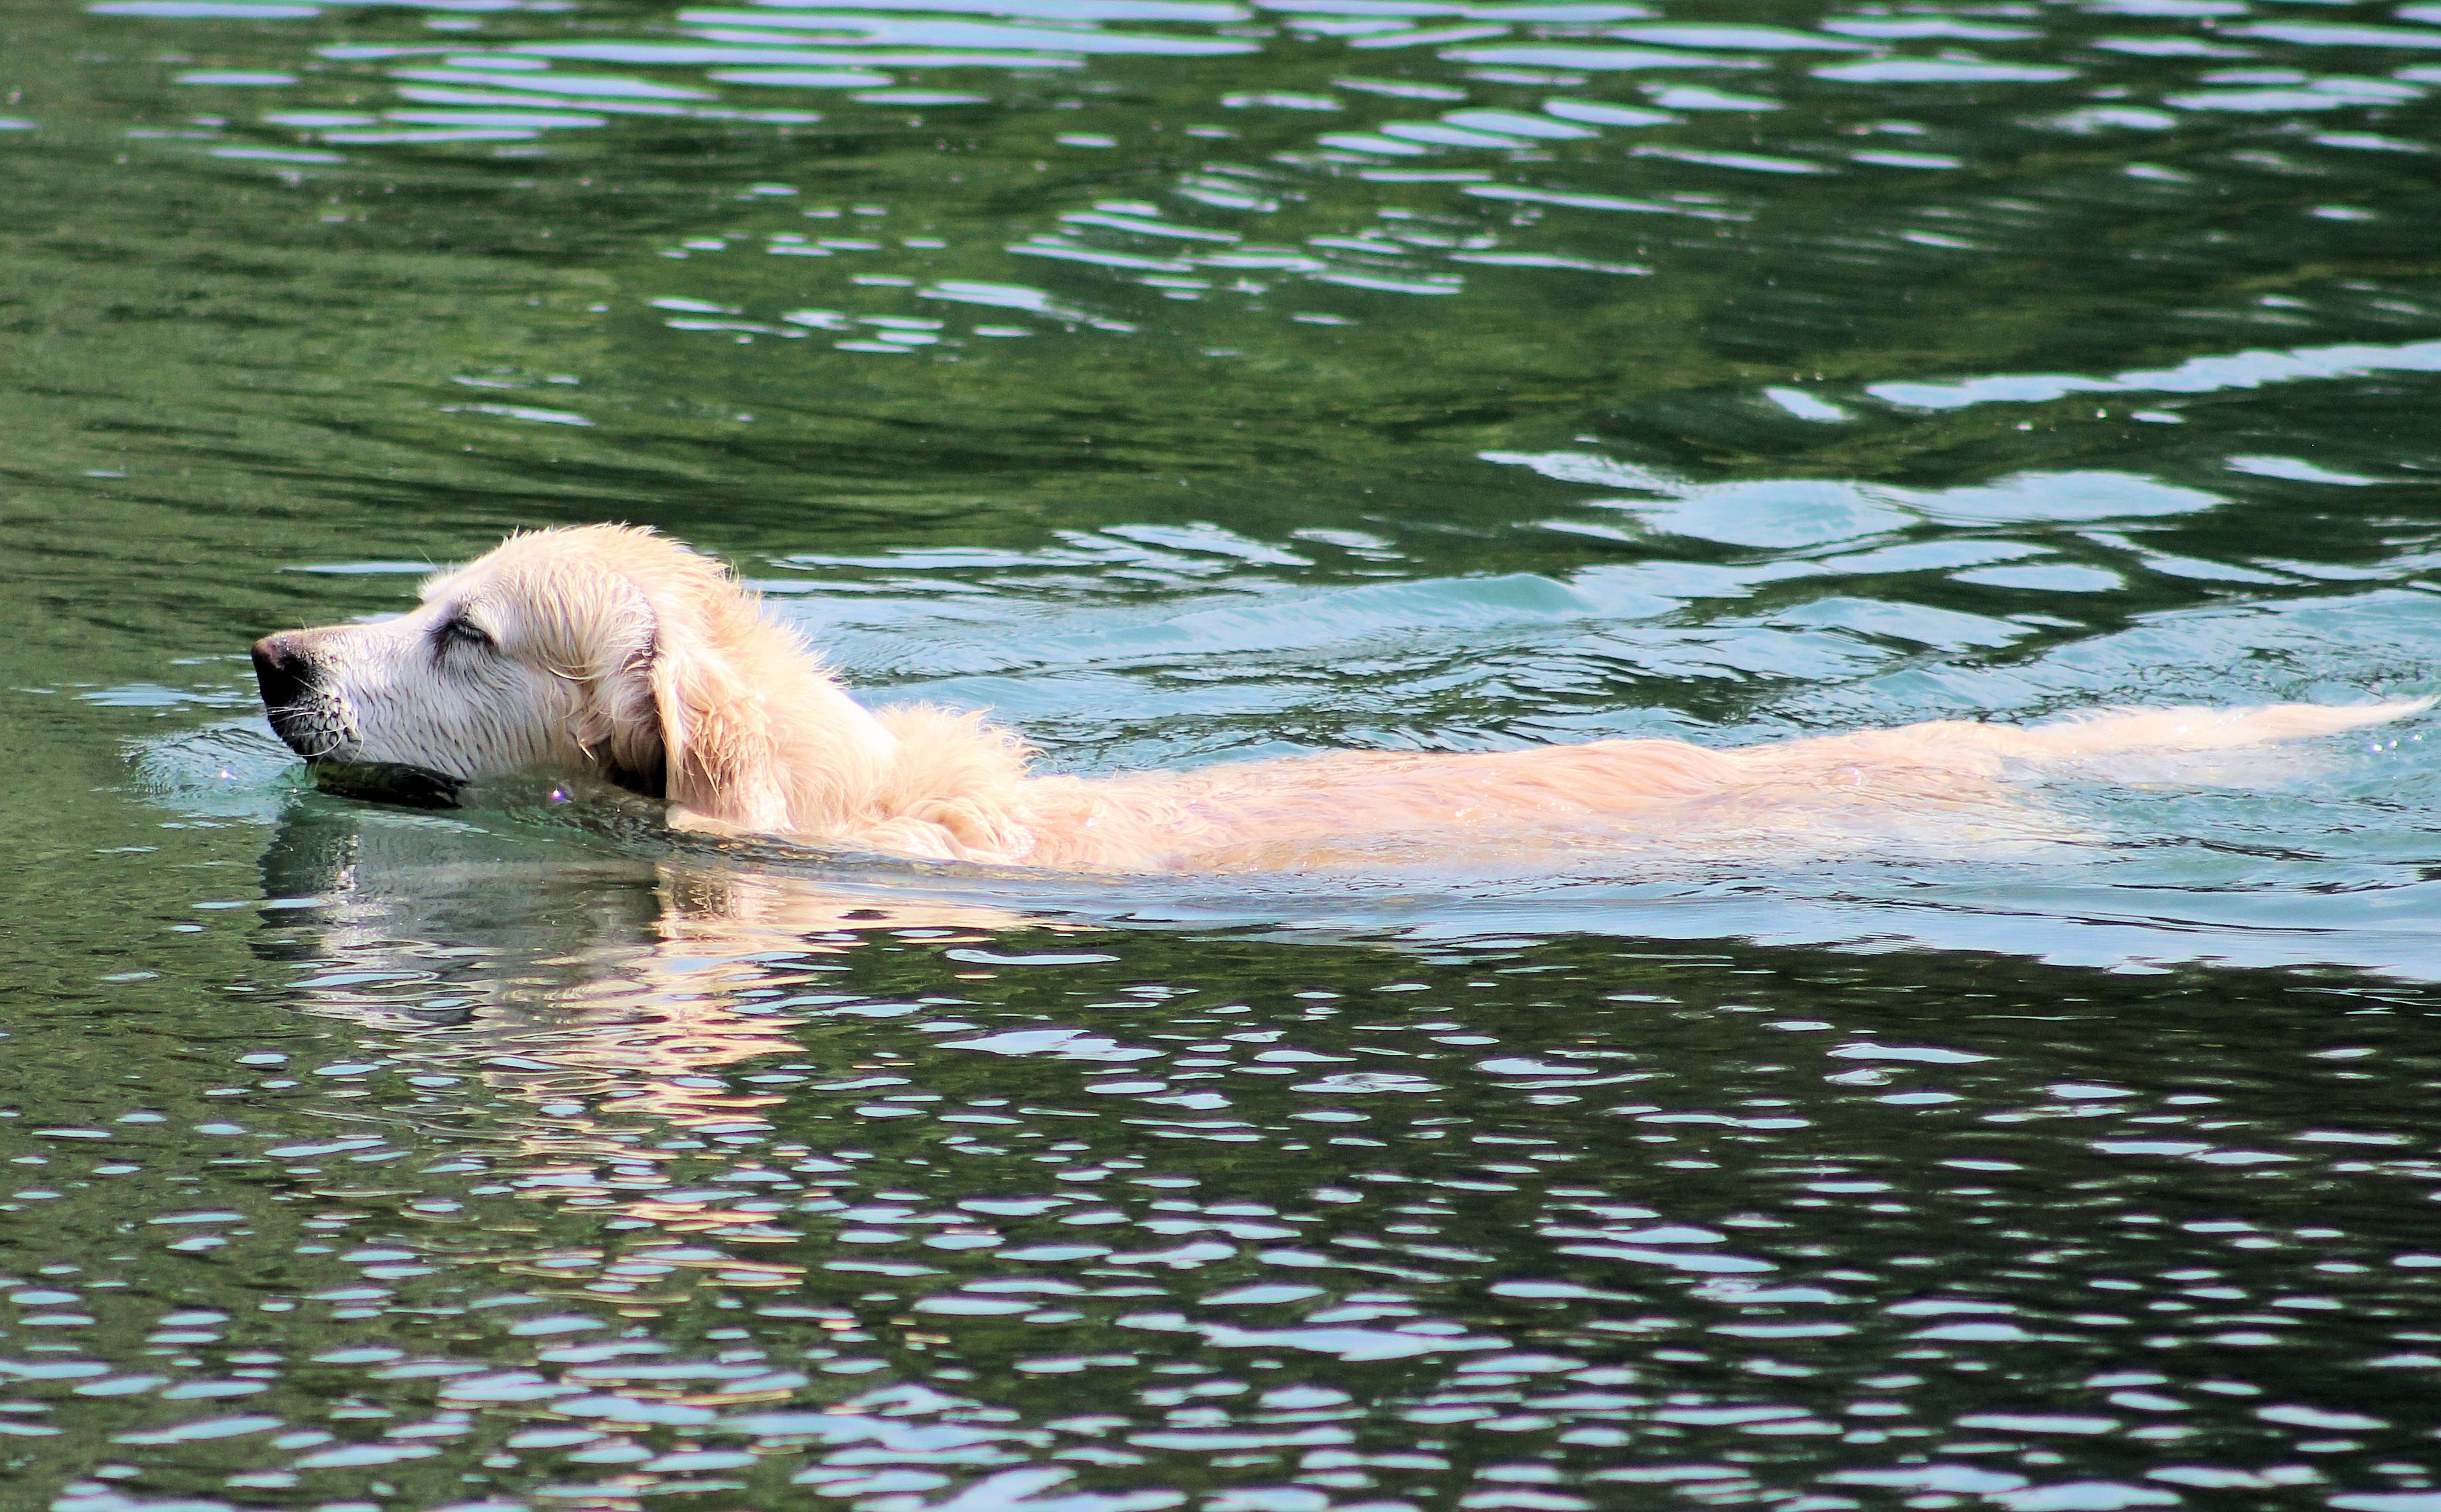
water, dog, animal, pet, mammal, fun, golden retriever, vertebrate, retriever, wet dog, dog like mammal